Bandula Gunawardane

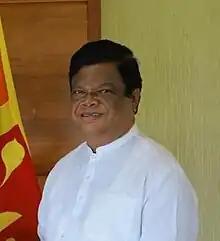

Sumithra Arachchige Don Bandula Chandrasiri Gunawardane (born 15 March 1953) is a Sri Lankan politician, teacher, and film producer, who was a member of the Parliament of Sri Lanka for Colombo District, and a former government minister.